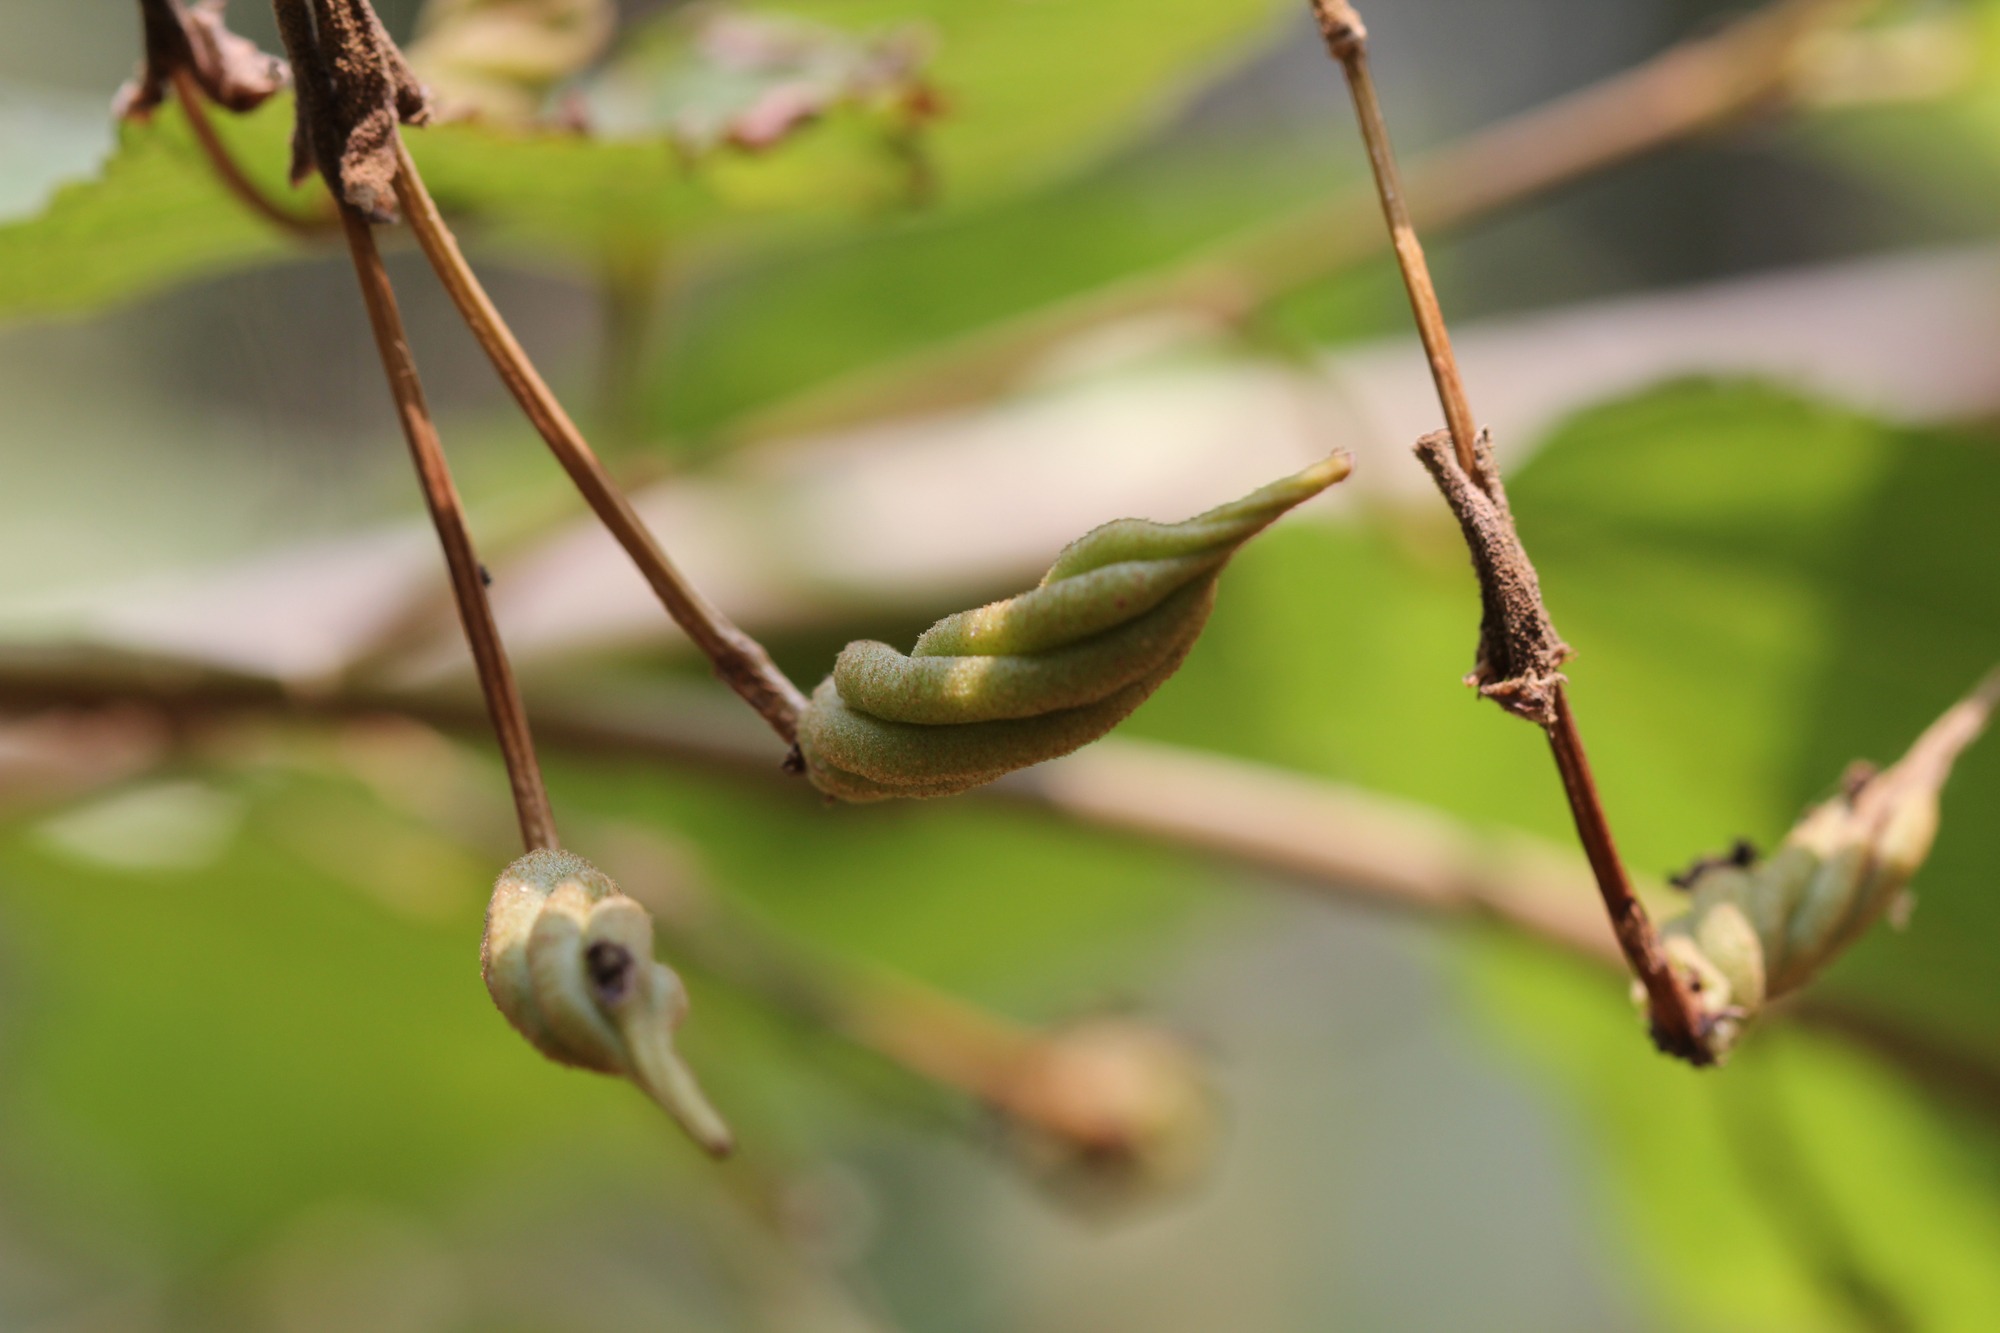
tree, nature, branch, blossom, plant, fruit, leaf, flower, food, green, produce, insect, botany, flora, fauna, invertebrate, twig, close up, india, bud, macro photography, flowering plant, kerala, plant stem, land plant, thorns spines and prickles, edambiri, screw sleeve tree